Answer in natural language. Consider the 3D positions of the objects in the scene and not just the 2D positions in the image. Is the centerpoint of  modern tv stand in black at a higher height than black wooden chair with four legs? Choose between the following options: no or yes
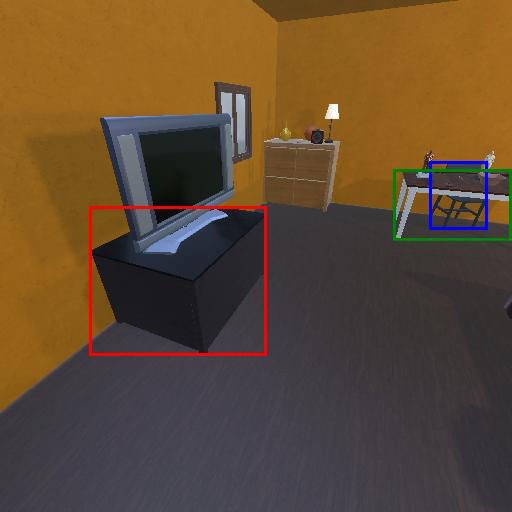
<answer>no</answer>